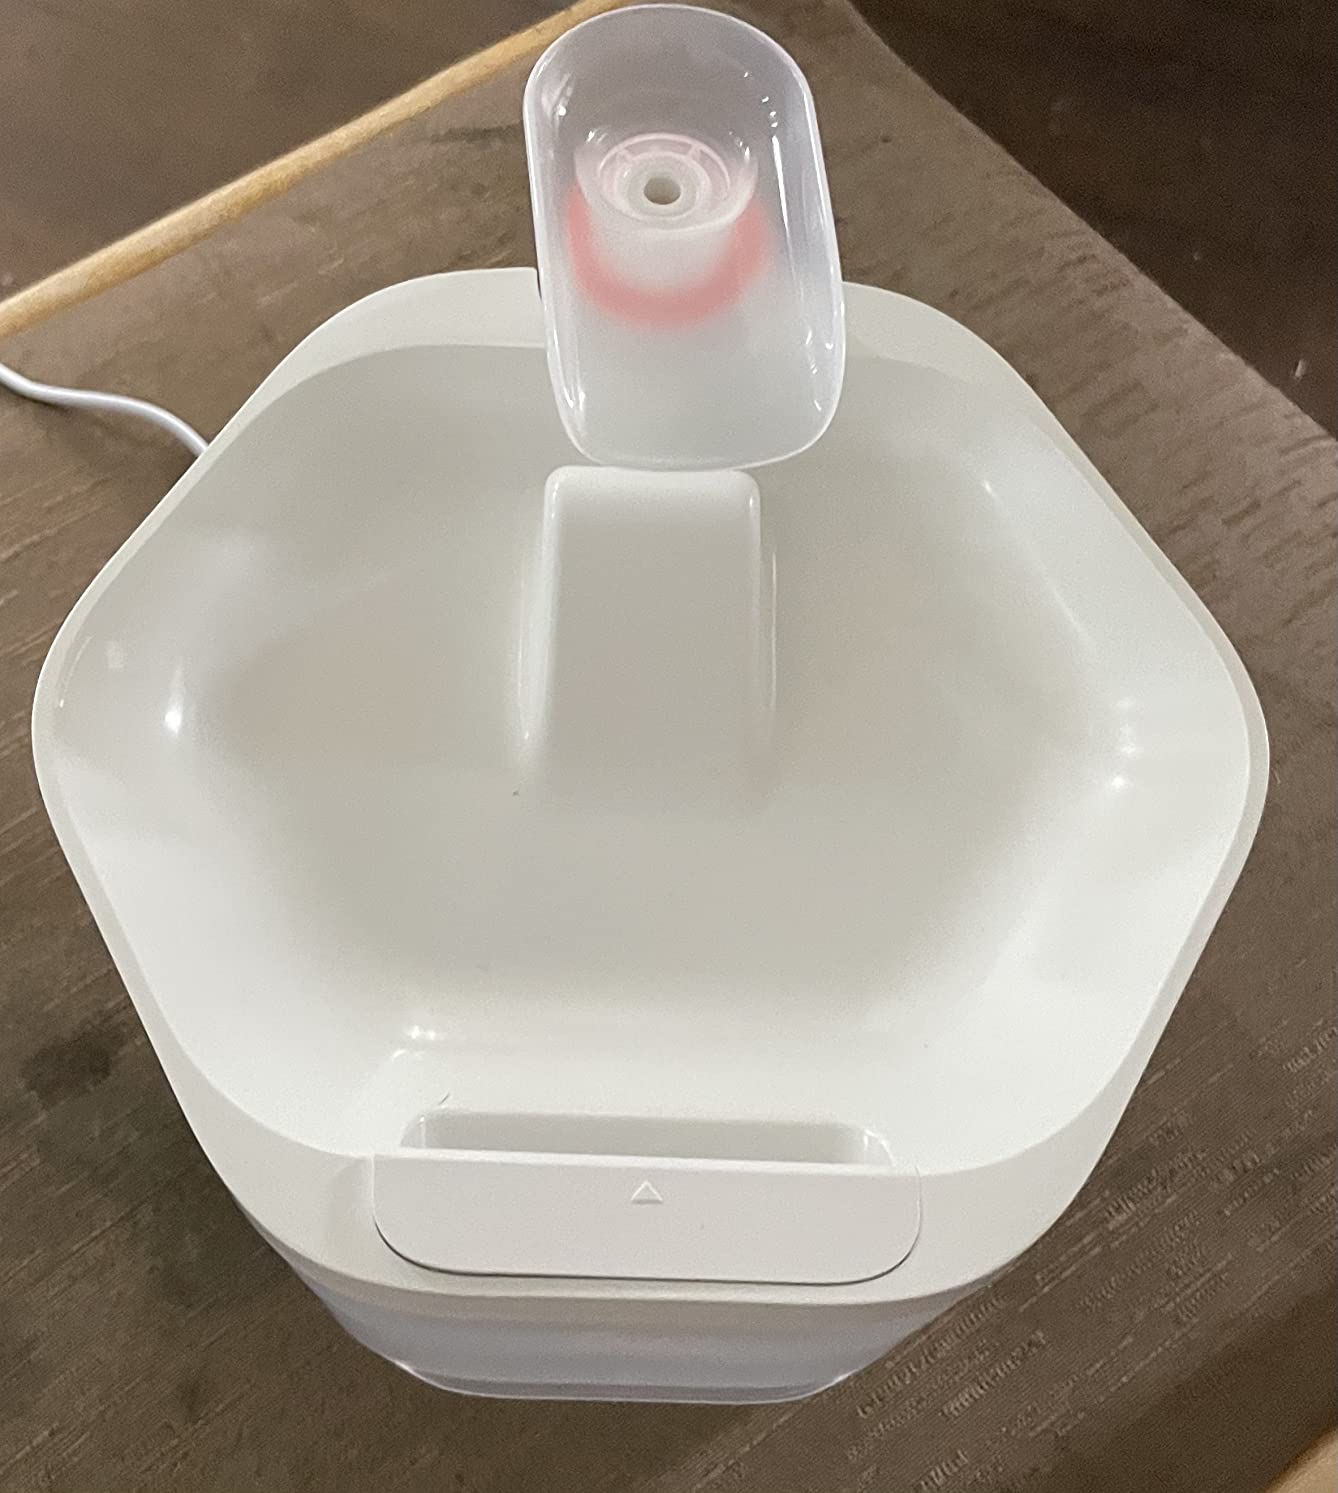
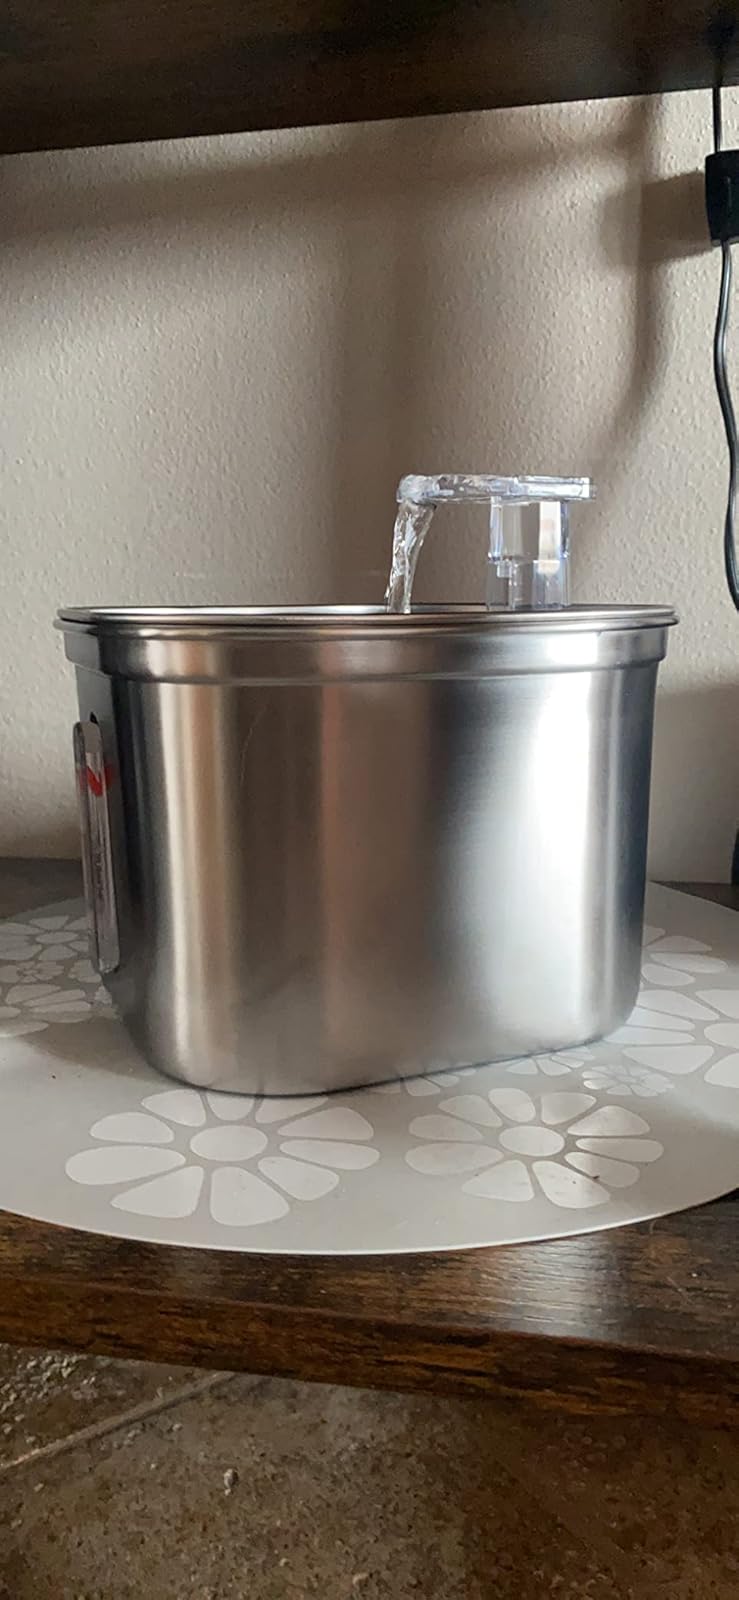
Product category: items_bowl
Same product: no